Tees Marshalling Yard

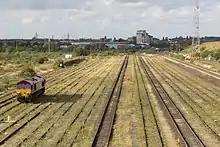
Tees Yard 2016

However, with rationalisation in the local coal mining and steel making industry – particularly the closure of Consett Steel Works in 1980 – it closed in stages from 1985 with the run-down of rail freight in the area and Great Britain in general. Taken over by EWS (English, Welsh & Scottish railways) upon the privatisation of British Rail (which then became DB Schenker Rail (UK)), with the closure of Middlesbrough Dock in 1980 and the development of Teesport further down stream, Thornaby became isolated from its main source of traffic.